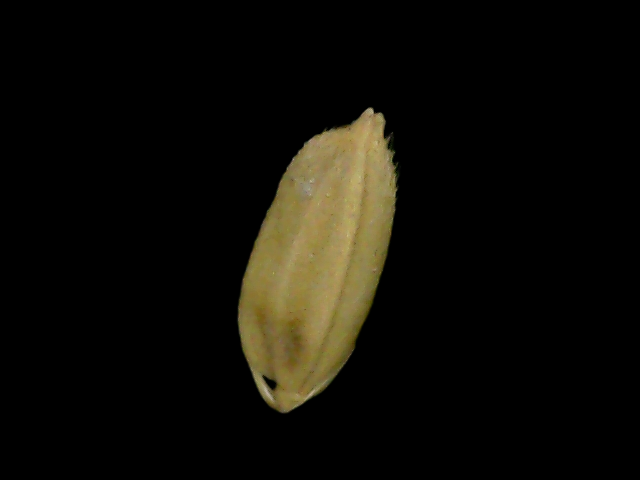
Rice variety: Bd76